Vienna Philharmonic

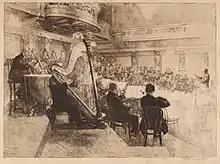
Vienna Philharmonic at the rehearsal, Felix Weingartner is conducting. Engraving by Ferdinand Schmutzer (1926)

In 1908, after an interval with no official subscription conductor, the orchestra elected Felix Weingartner to the post; he was to remain in it until 1927, and conducted at least 432 concerts with them in total, including the VPO's first tour of South America in 1922. Weingartner's interpretive stance was opposite to Mahler's (Mahler employed marked tempo fluctuations in Beethoven, whereas Weingartner decried "tempo rubato conductors"); but like Mahler, he considered himself primarily a composer, and between 1910 and 1923 led the orchestra in at least one piece of his own music per season. He was most renowned for his Beethoven – he programmed at least two symphonies per season, and complete cycles in 1916/17 and 1926/27. It was Weingartner who led the orchestra's first concert devoted to entirely to the music of Johann Strauss, Jr. (for the composer's centennial), on 25 October 1925.